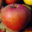
Label: apple